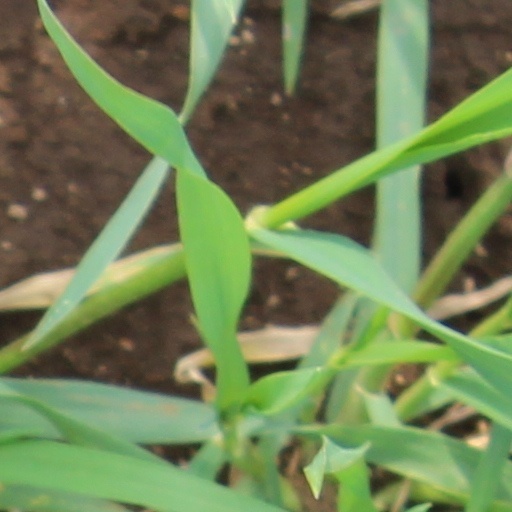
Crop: wheat